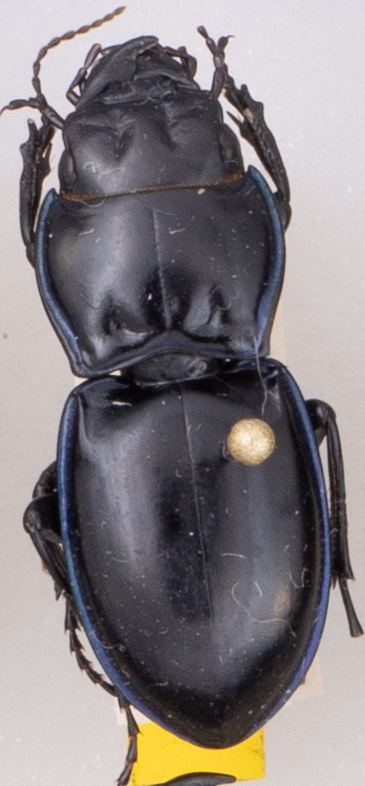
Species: Pasimachus elongatus
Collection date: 2022-07-06
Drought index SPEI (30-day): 1.128
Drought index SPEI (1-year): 0.006
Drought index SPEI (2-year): -0.05